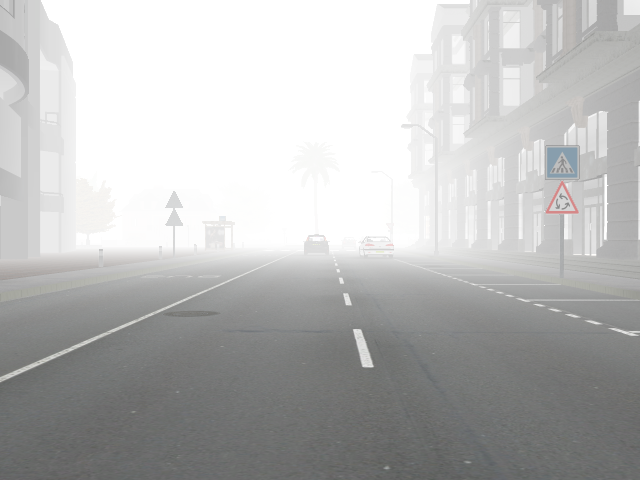
Weather: foggy or hazy